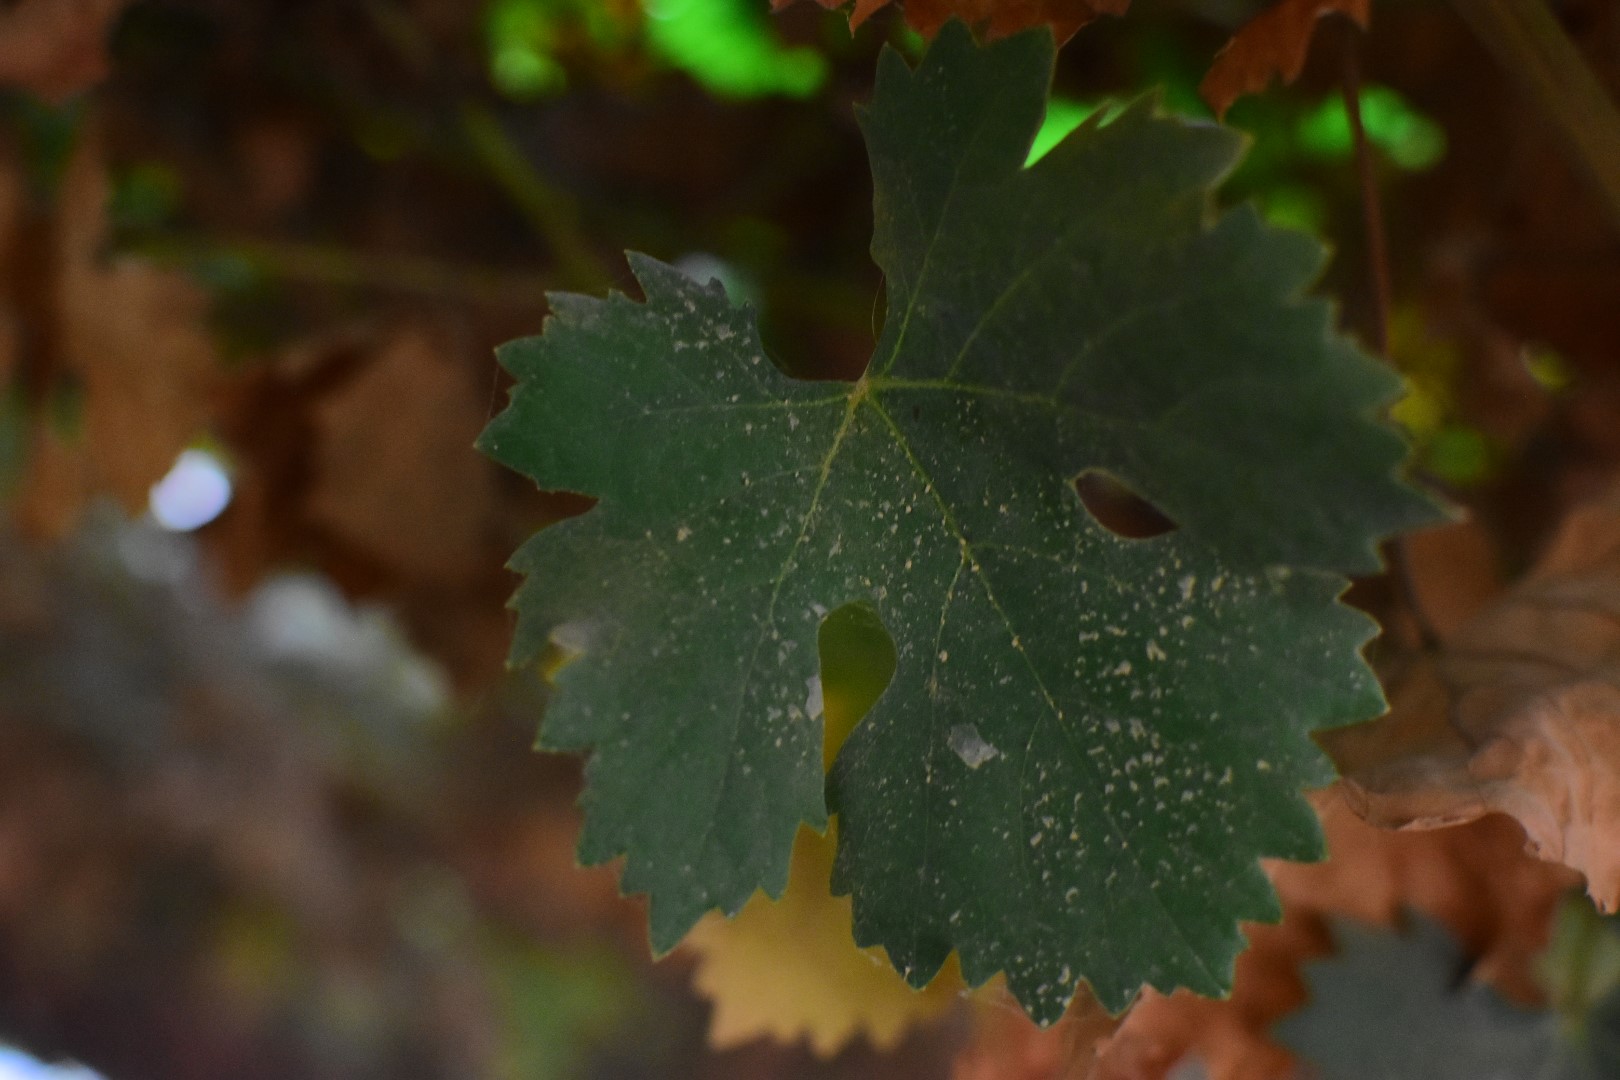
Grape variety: Aswud Balad